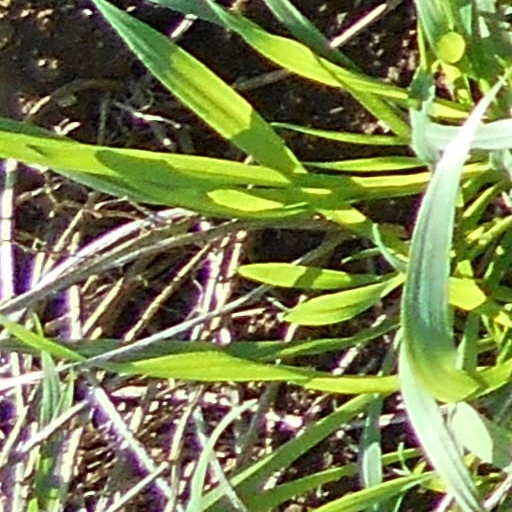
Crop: wheat